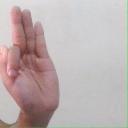
अक्षर: फ